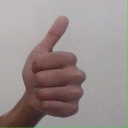
अक्षर: थ